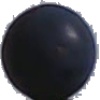
Label: Grape Blue 1